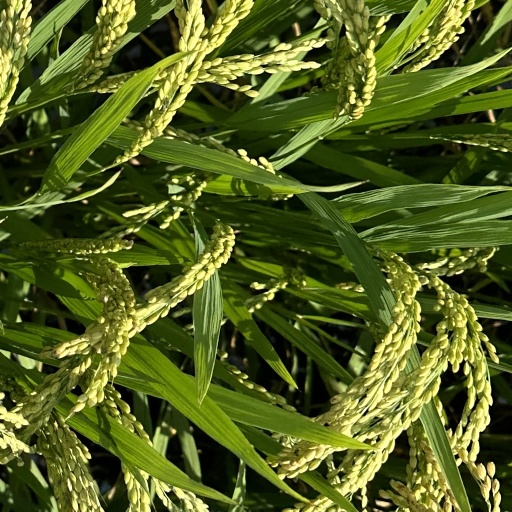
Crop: rice